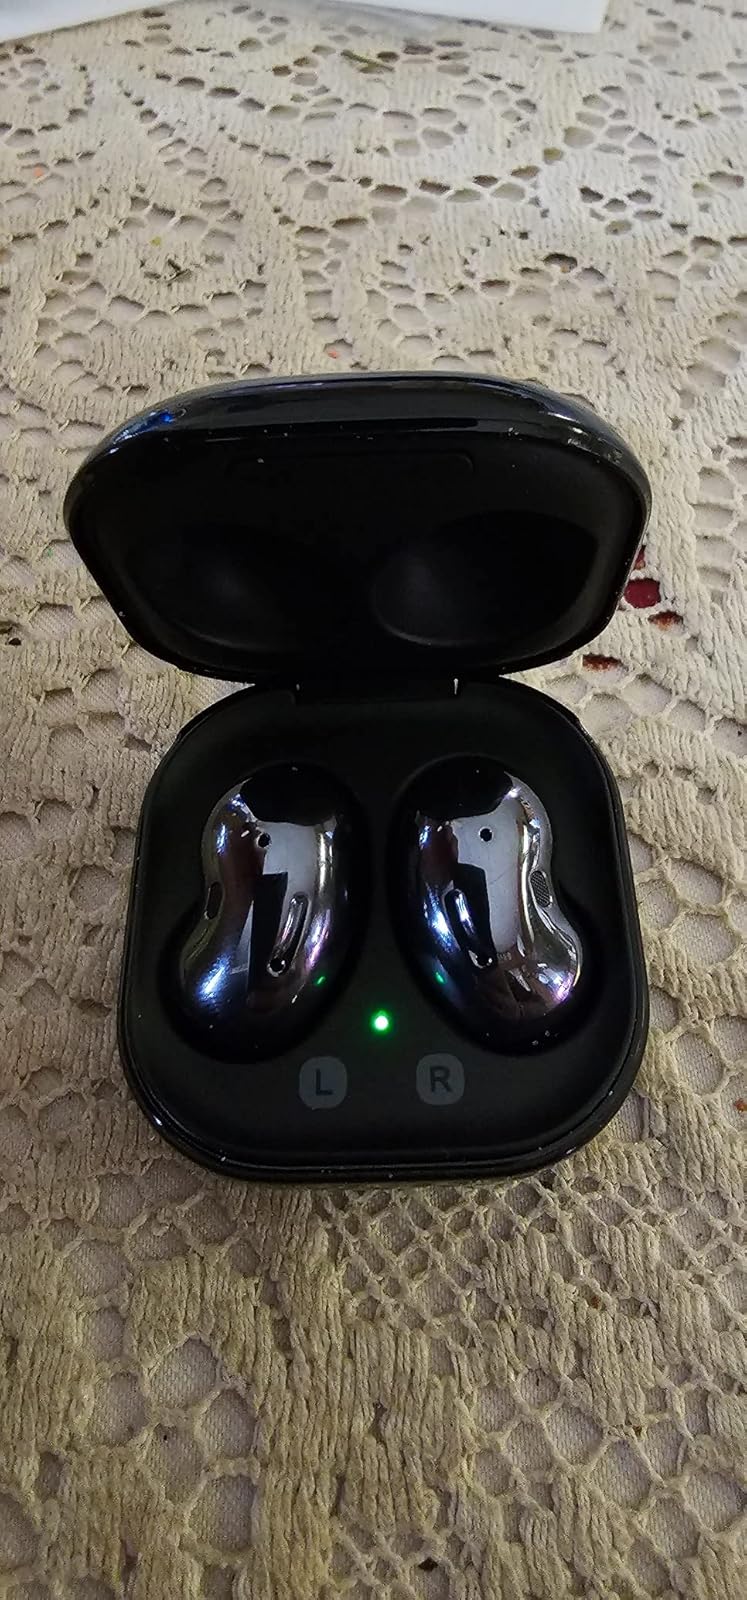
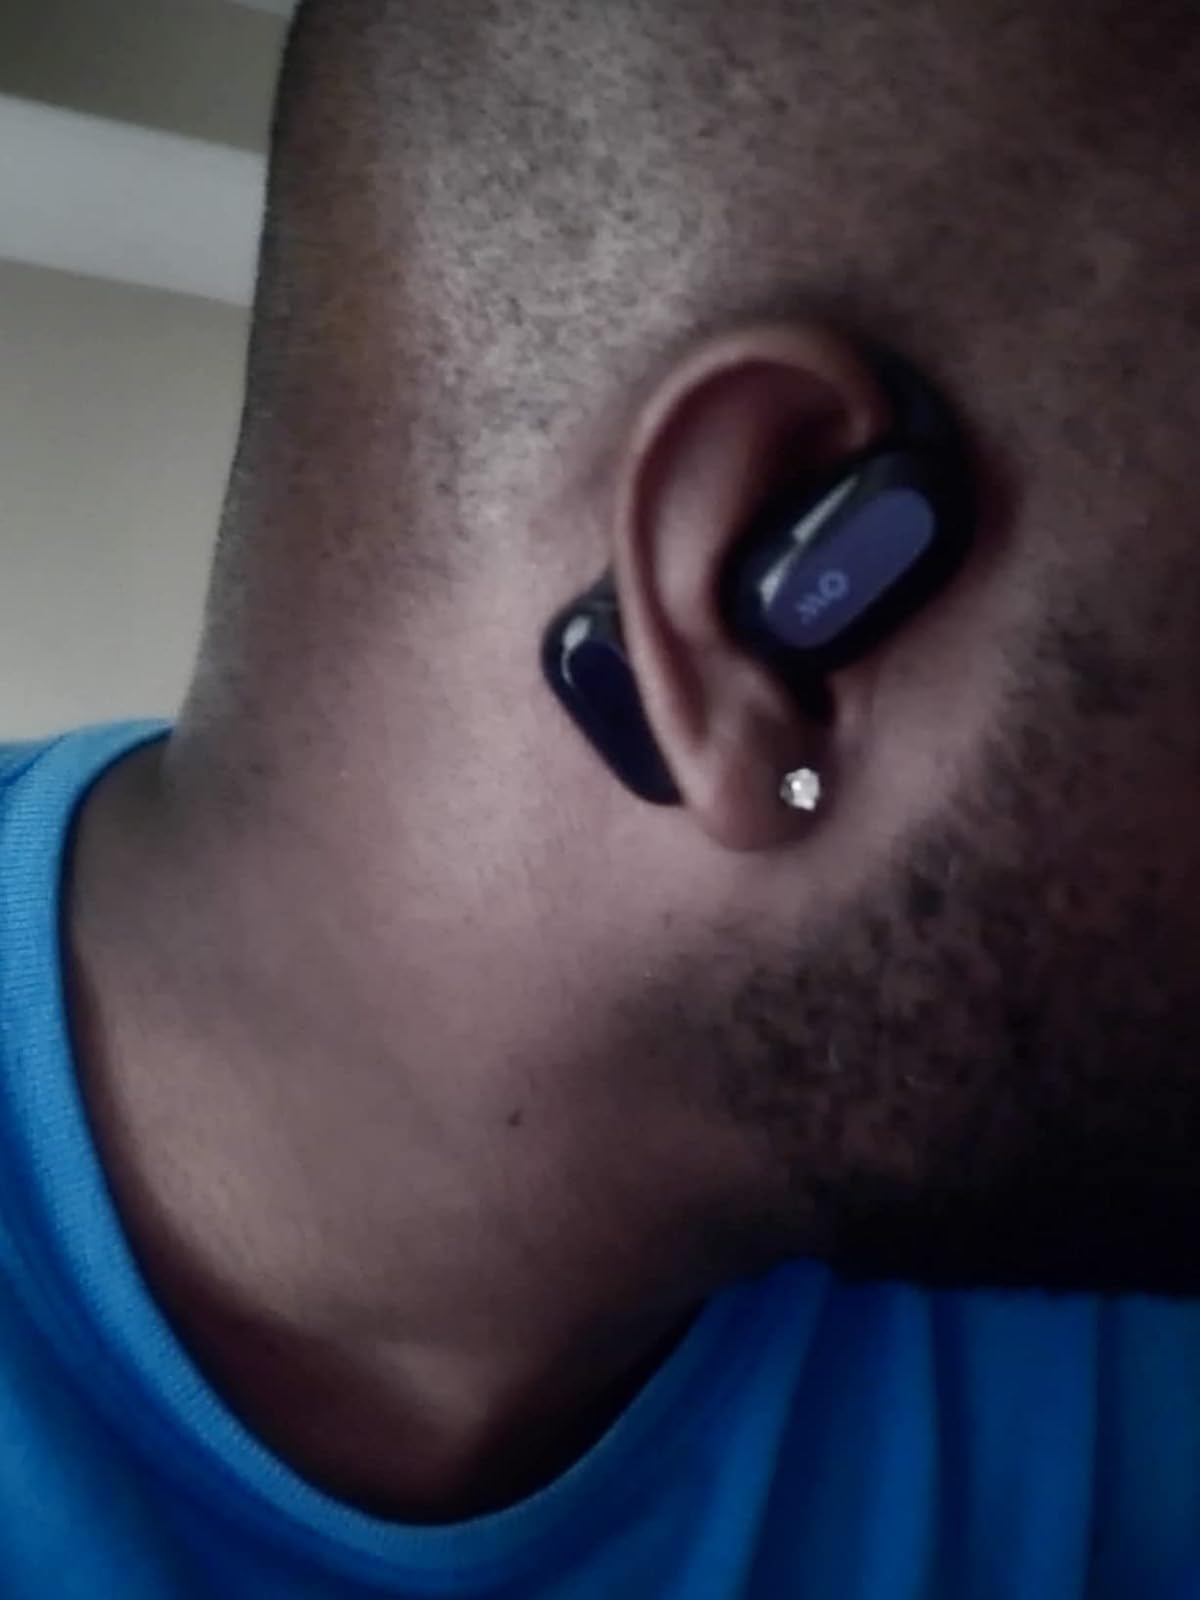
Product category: earbuds
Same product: no